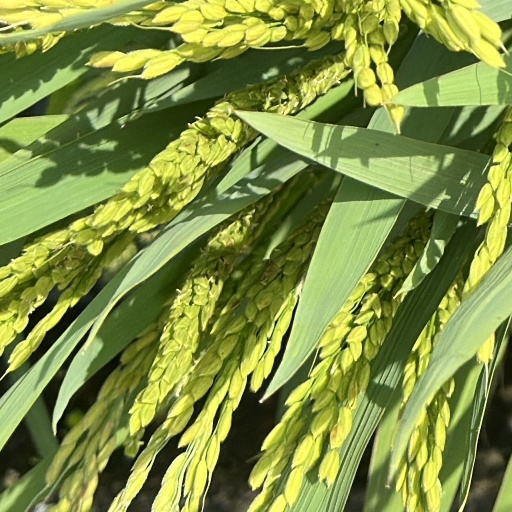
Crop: rice